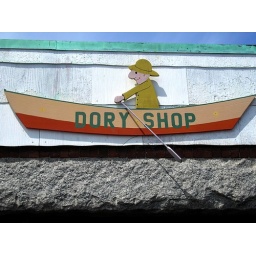
A boat sign in Gloucester MA